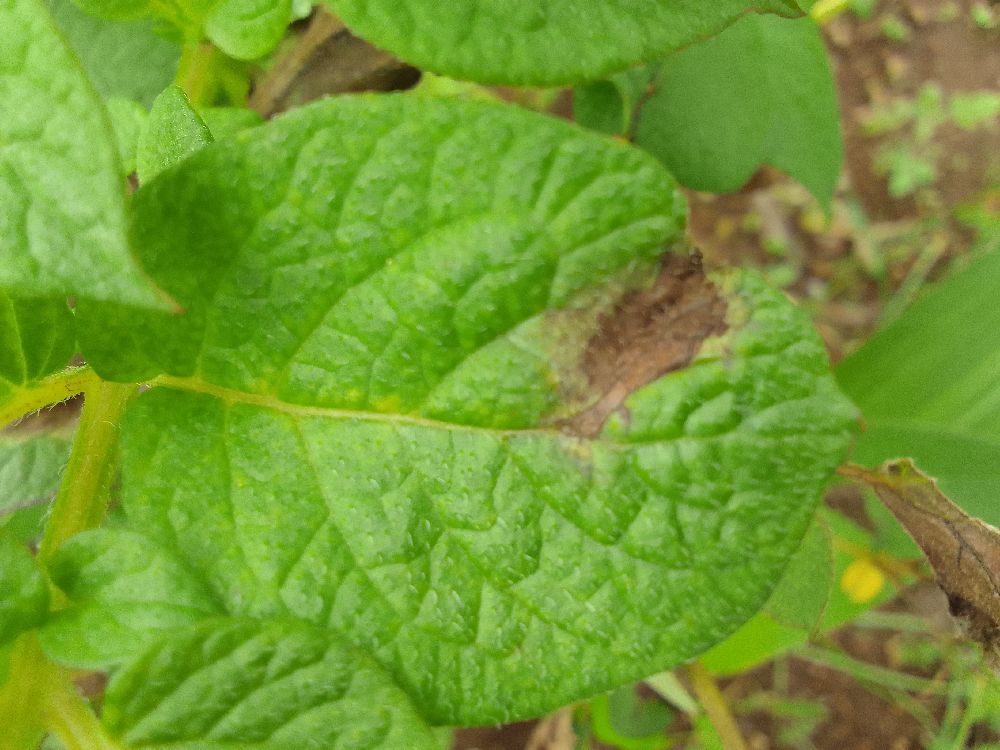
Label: Late blight